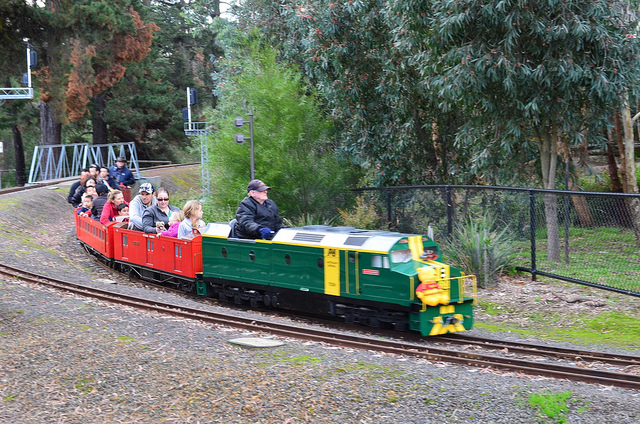
People in coats and hats in mini motorized train on track outdoors.

A man drives a small train full of children.

A man driving a train ride for children

The miniature train is giving families rides down the little tracks.

People riding on a small kid sized steam train.